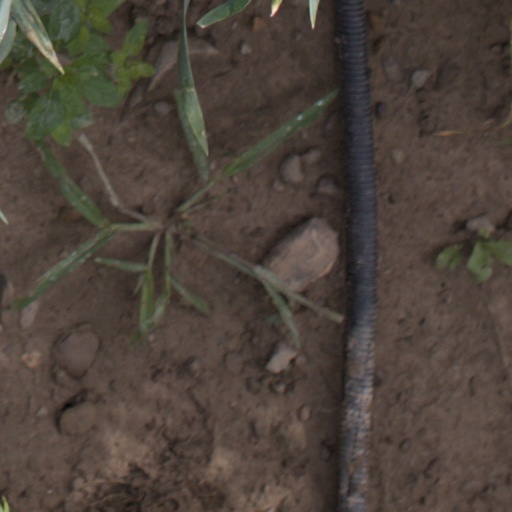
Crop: wheat